Doc Holliday

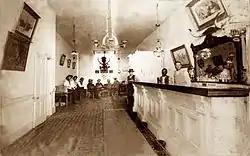
Photo of the interior of the Long Branch Saloon in Dodge City, Kansas, taken between 1870 and 1885

After about a month in Fort Griffin, Earp returned to Fort Clark and in early 1878, he went to Dodge City, where he became the assistant city marshal, serving under Charlie Bassett. During the summer of 1878, Holliday and Horony also arrived in Dodge City, where they stayed at Deacon Cox's boarding house as Dr. and Mrs. John H. Holliday. Holliday sought to practice dentistry again, and ran an advertisement in the local paper: